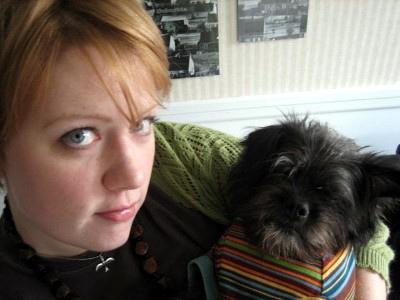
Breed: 200-n000012-affenpinscher